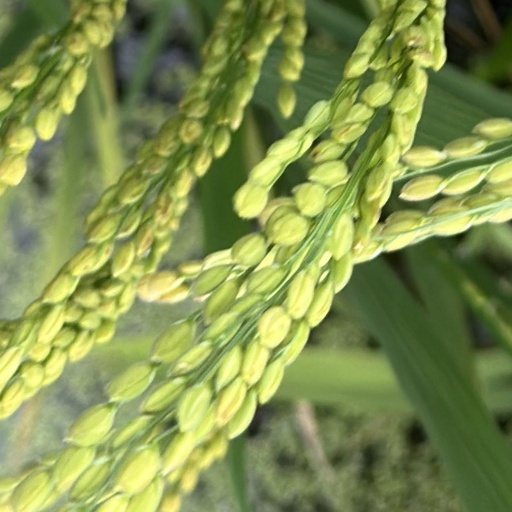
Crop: rice